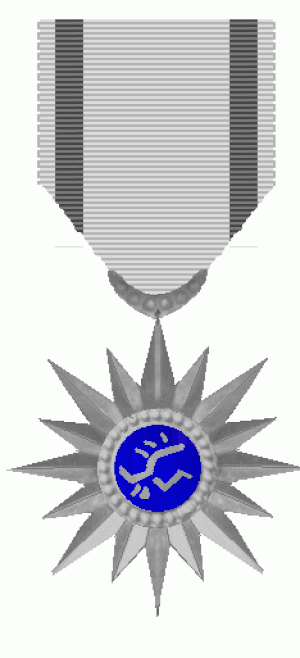
l'ordre du mérite civil de la fédération Taï, distinction à titre militaire